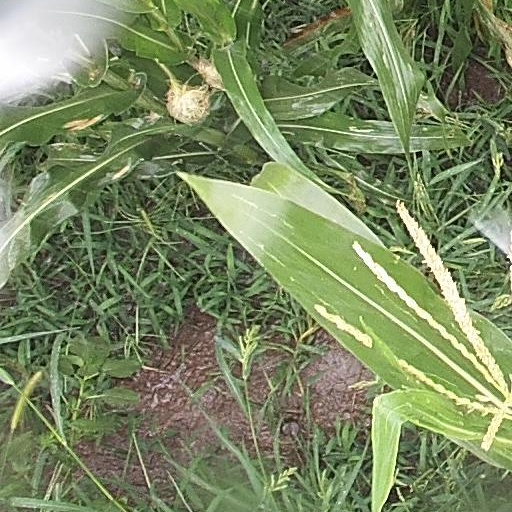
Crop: maize; corn